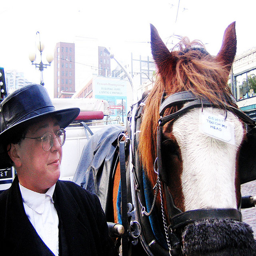
A person standing next to a brown horse.
A man that is standing next to a horse.
A woman in fancy dress and a hat standing next to a horse.
Horse and owner in large city with many reins around head
a man on with a hat on stands next to a horse